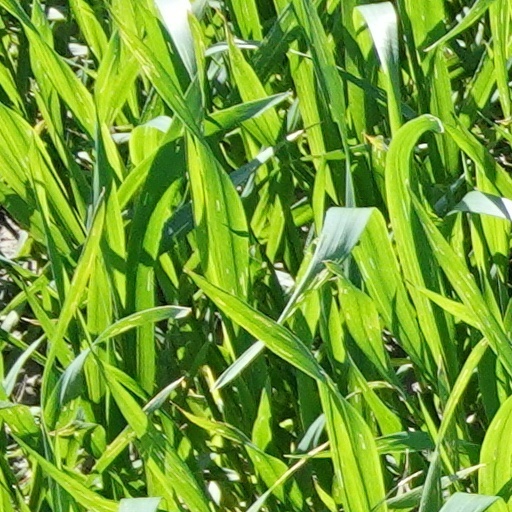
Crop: wheat